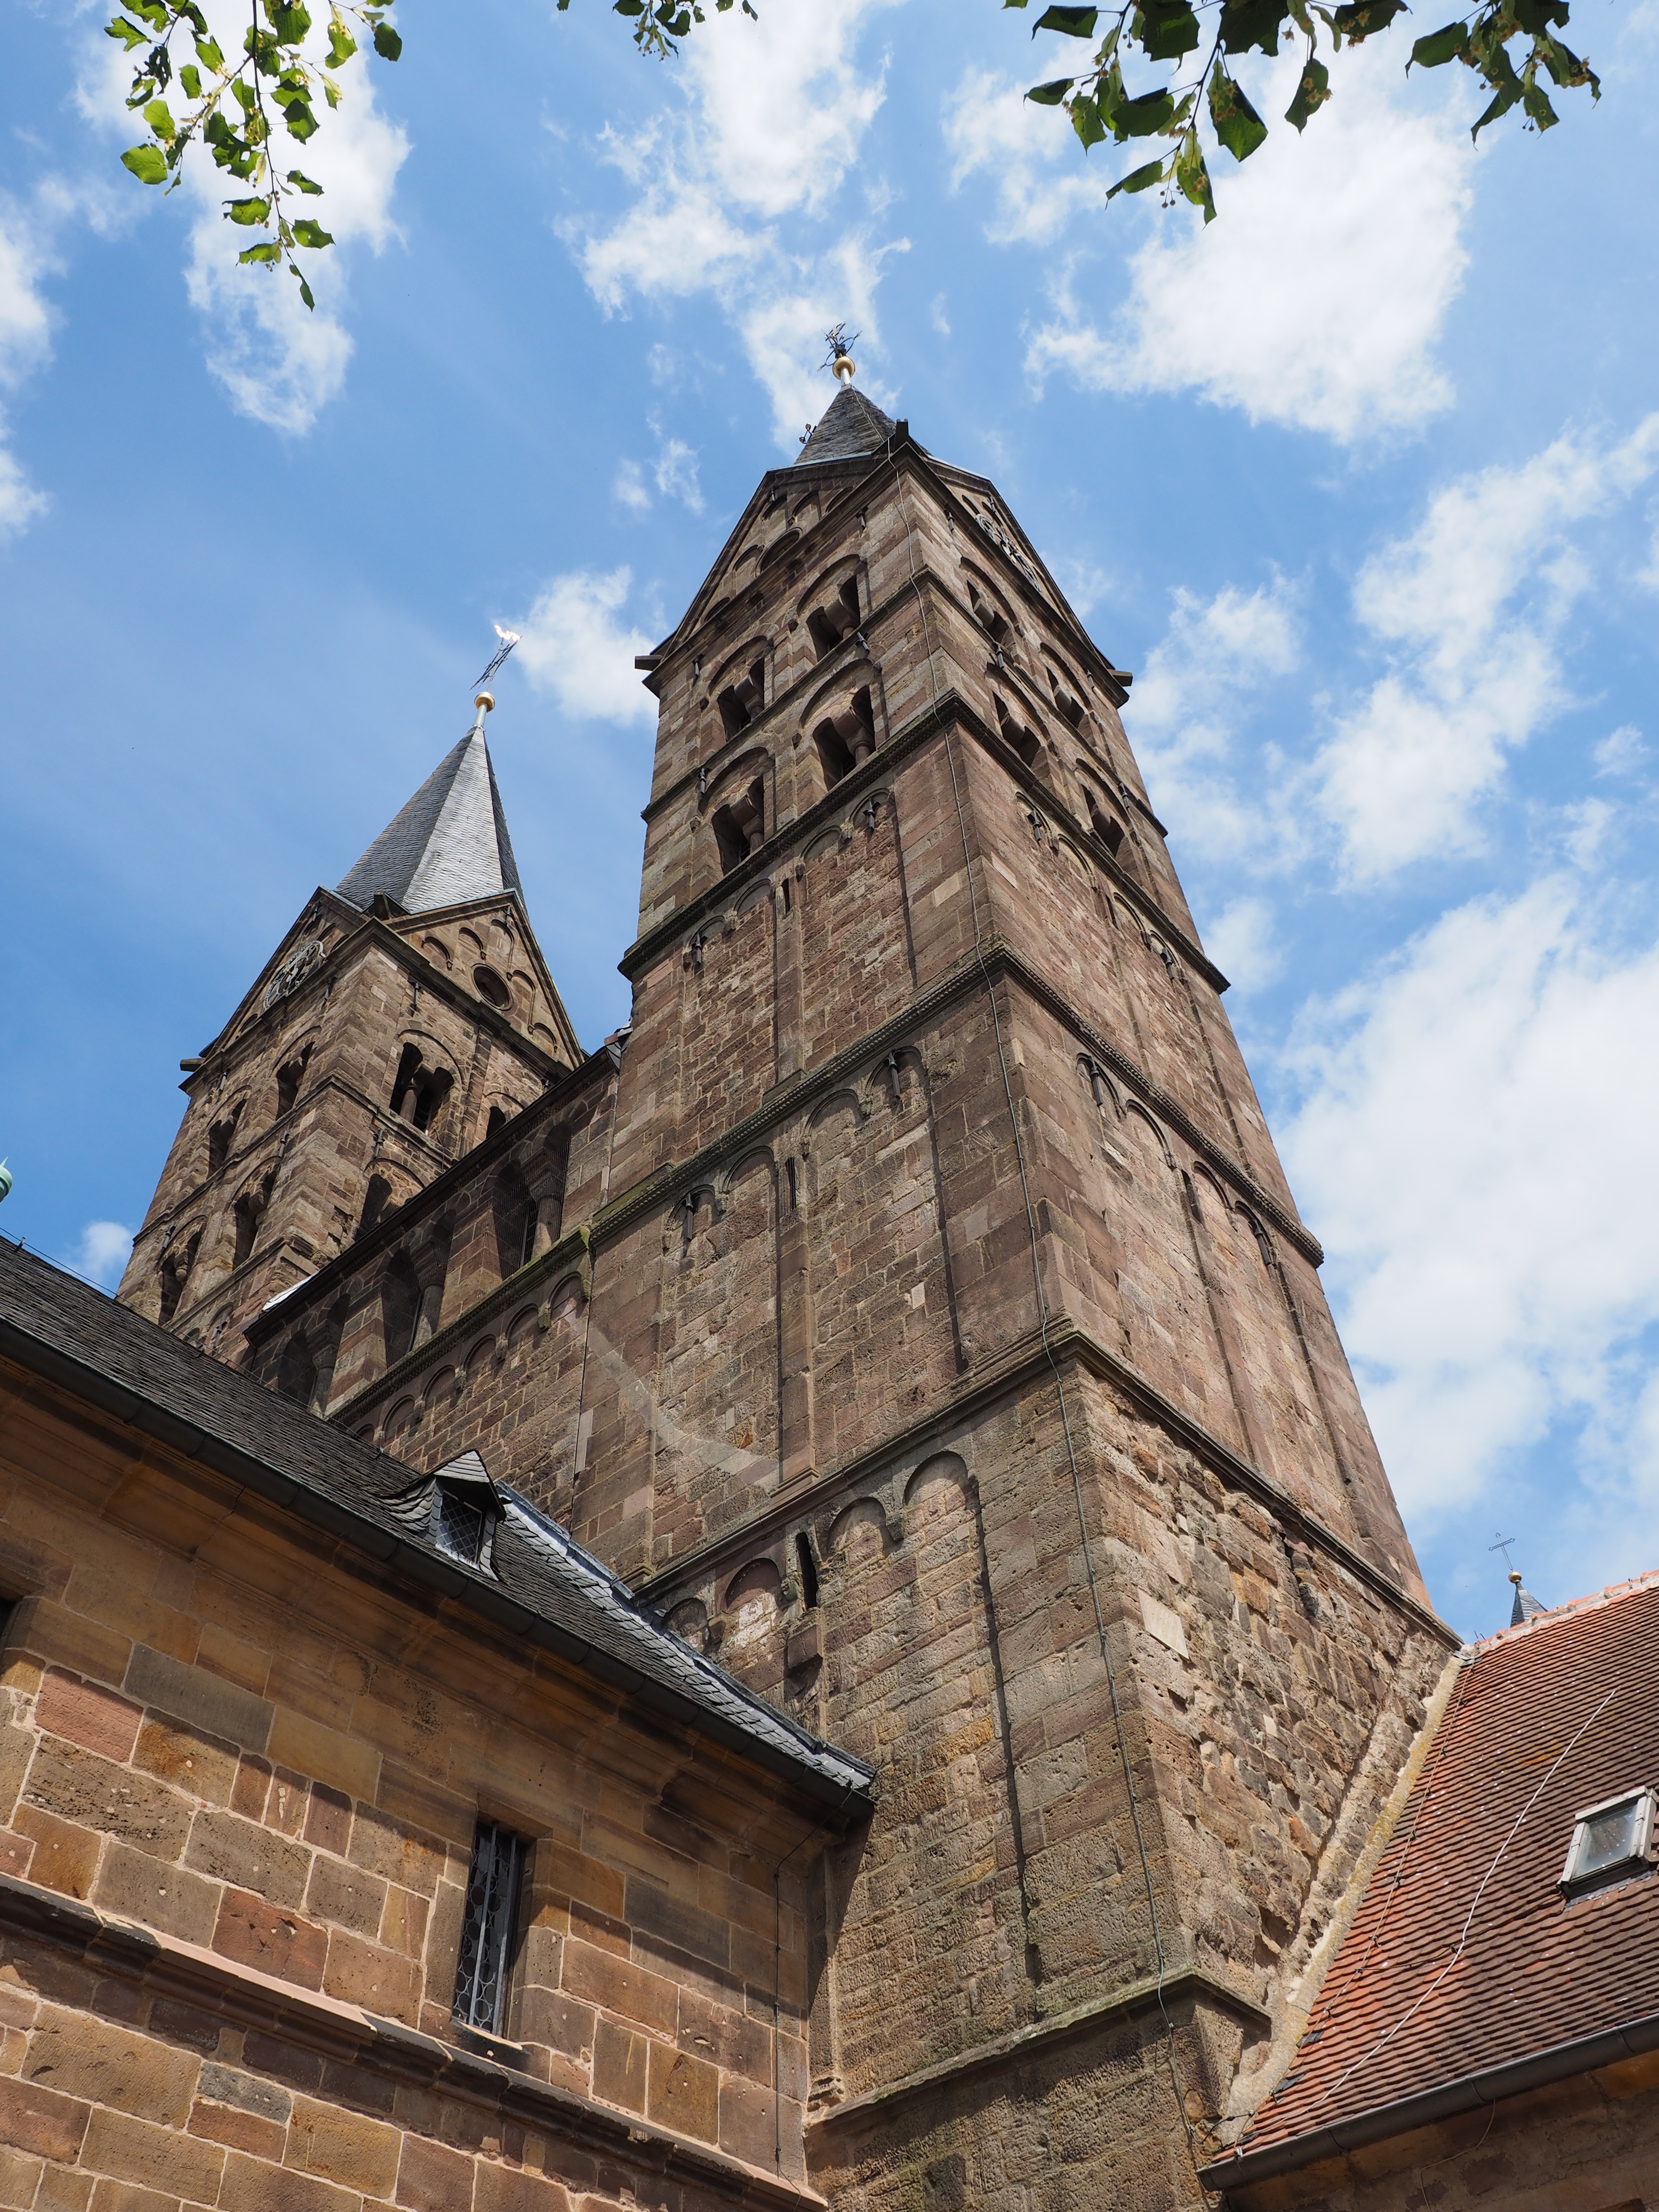
rock, architecture, house, building, village, tower, landmark, facade, church, cathedral, chapel, tourism, gothic, place of worship, temple, towers, ruins, monastery, dom, middle ages, christen, church steeples, ancient history, fritzlar, fritzlar cathedral